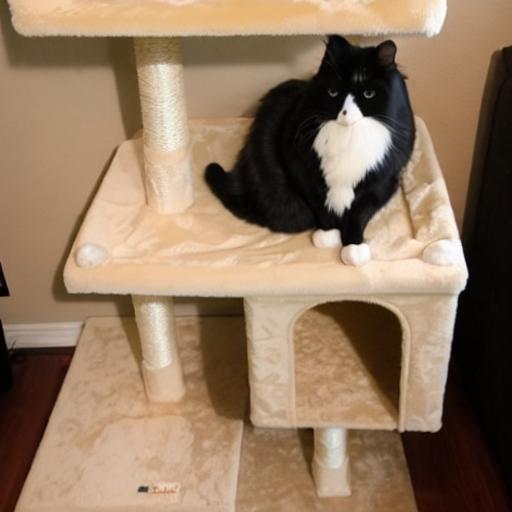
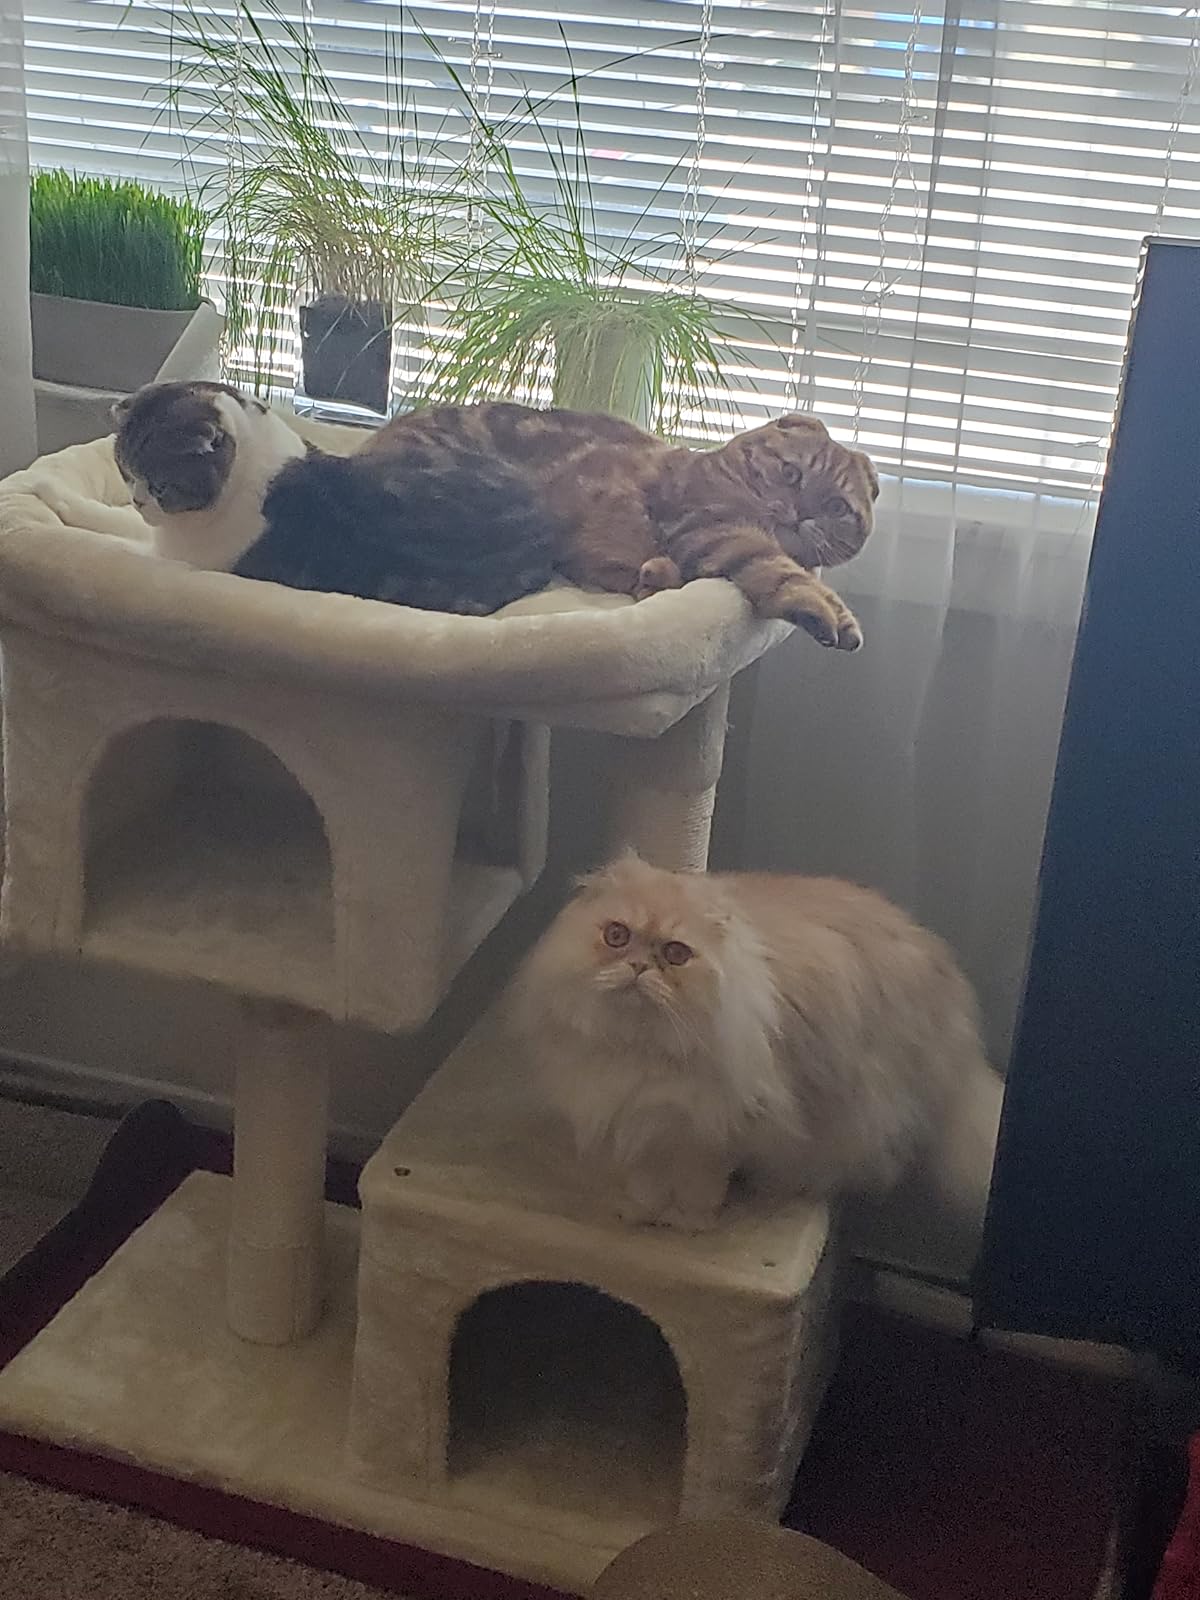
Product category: items_cat tree
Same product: no